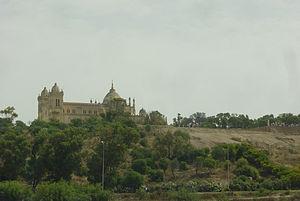
Byrsa est une colline qui abrite de nos jours le site du musée national de Carthage et de la cathédrale Saint-Louis et appartient au site archéologique de Carthage en Tunisie.